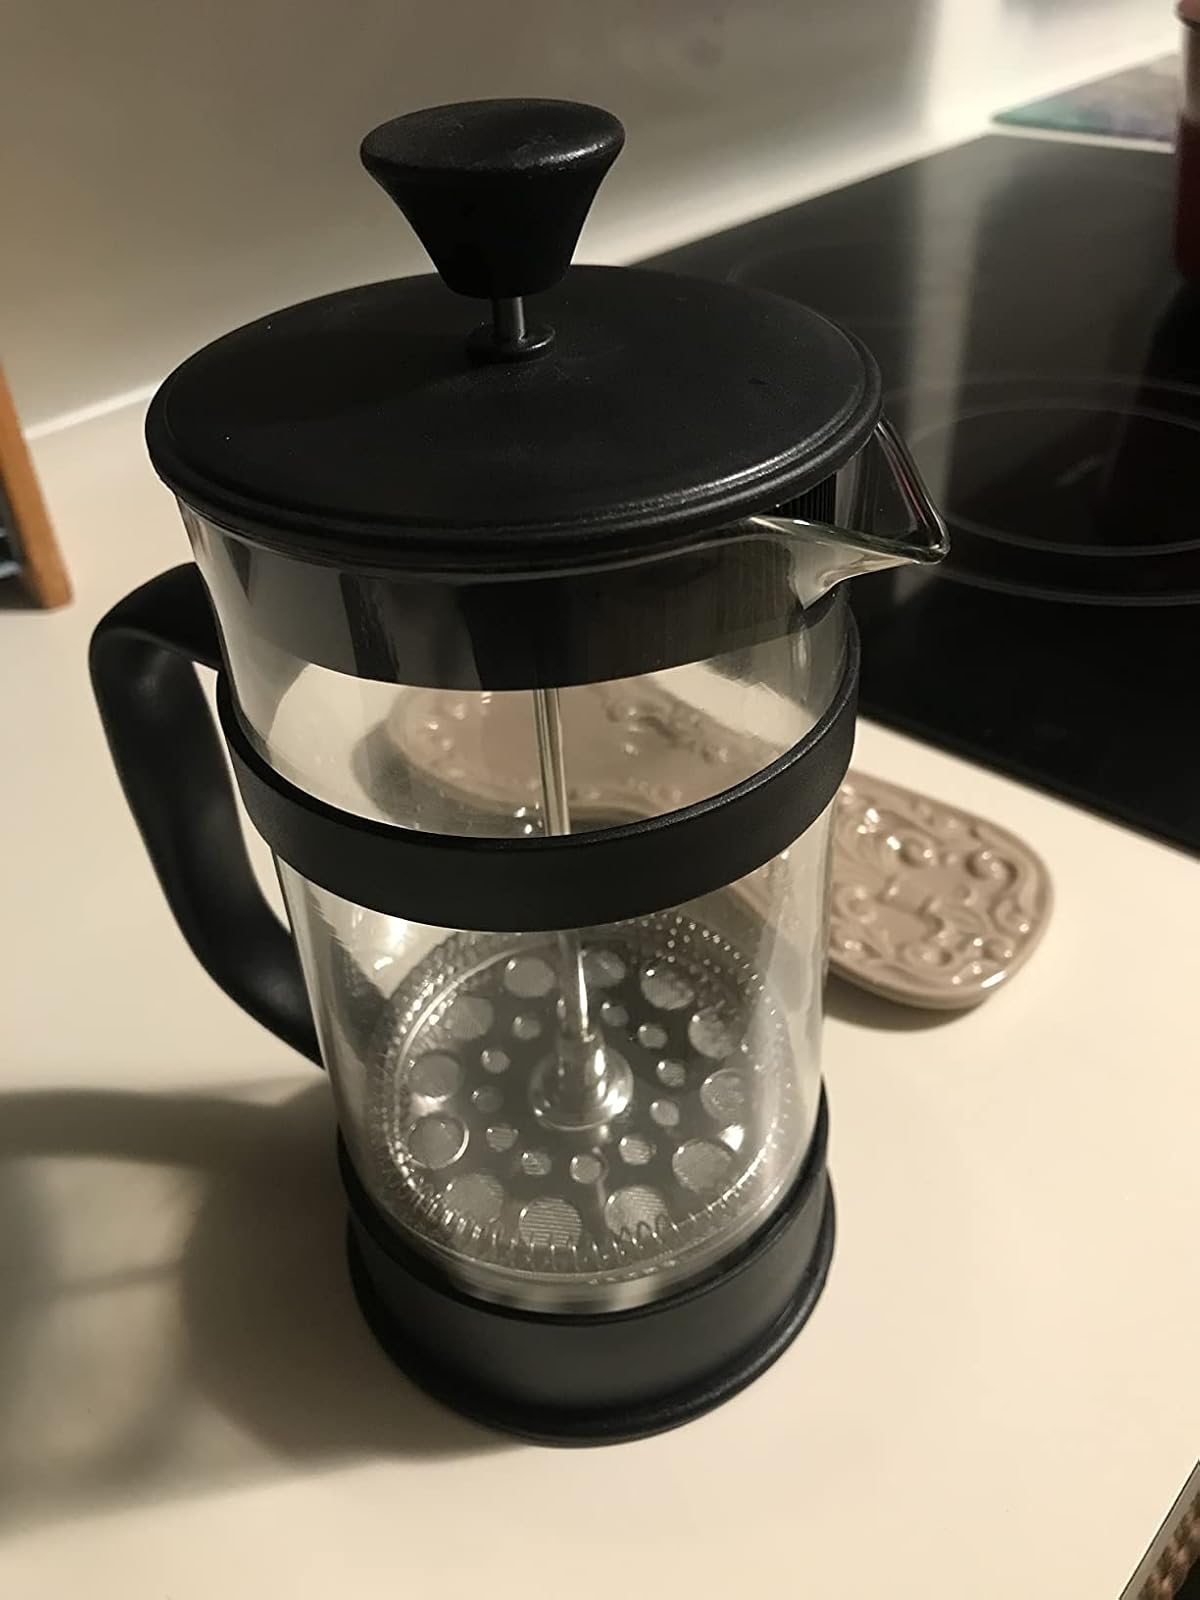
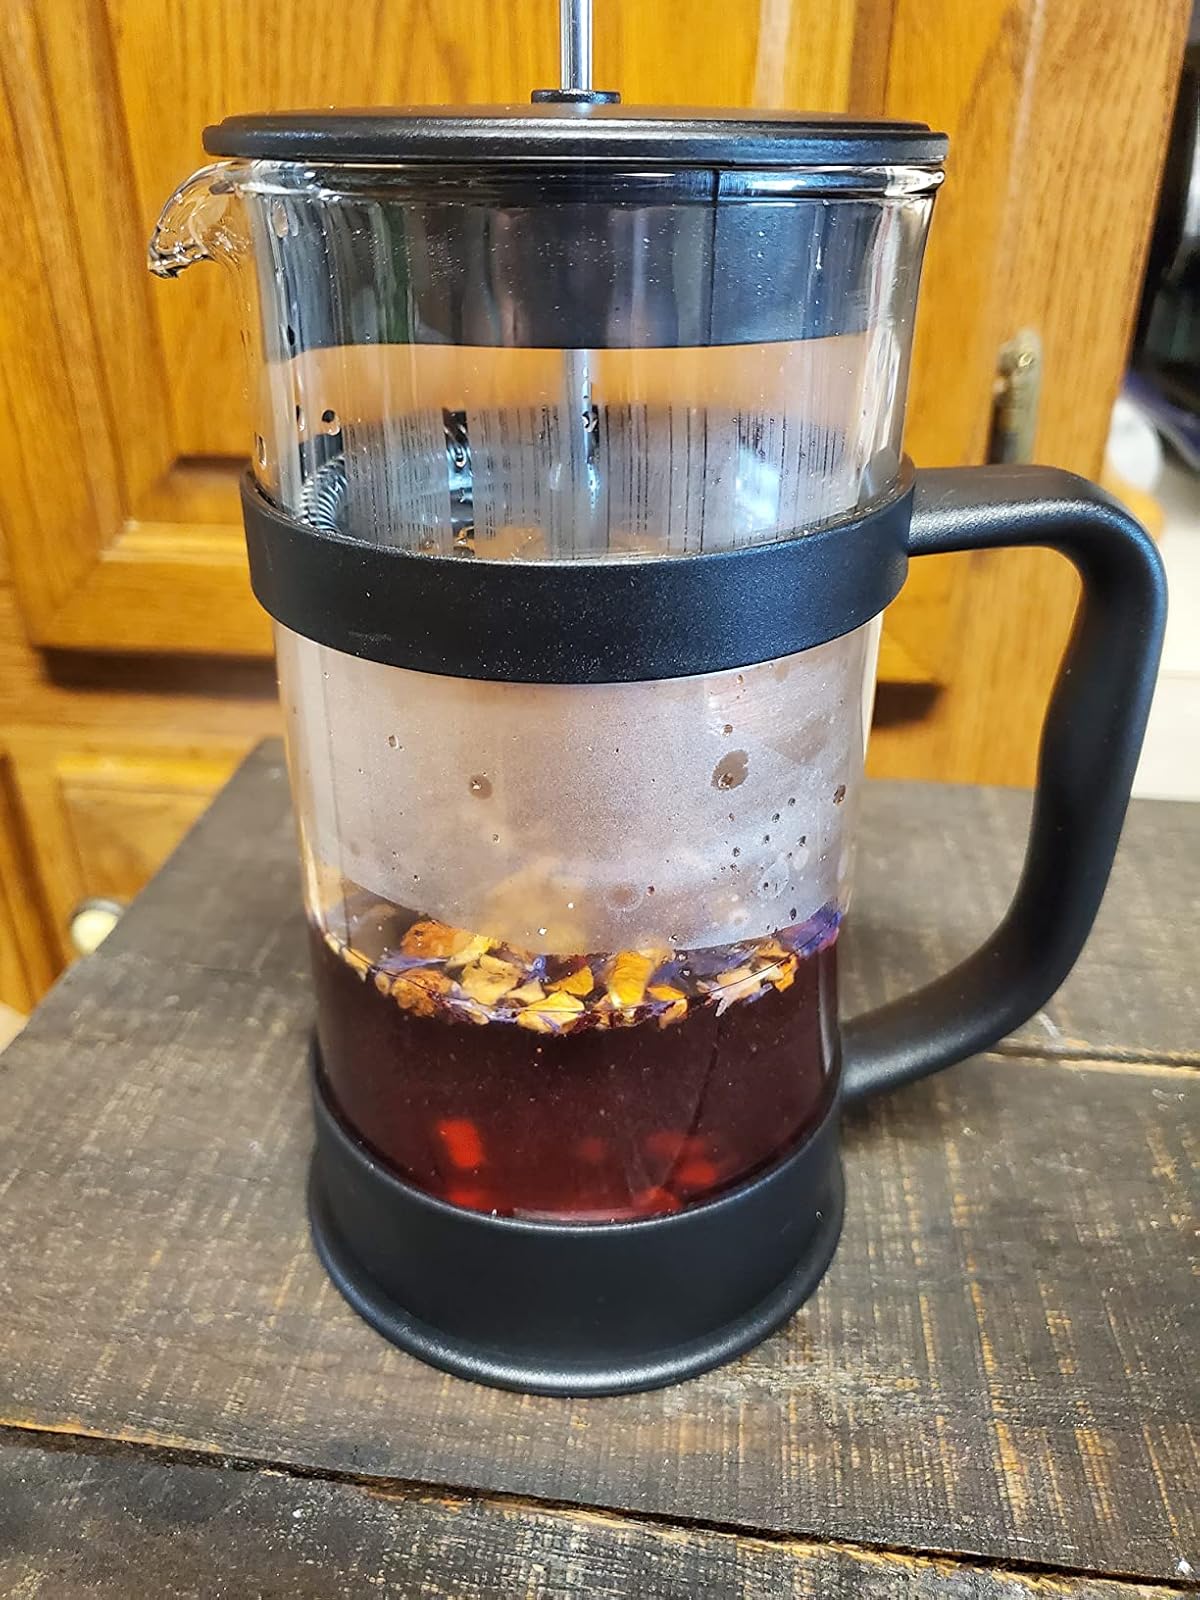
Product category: items_tea
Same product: yes